Koompartoo

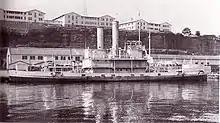
HMAS Koompartoo at HMAS Waterhen

In 1941, "Koompartoo" was purchased by the British Ministry of War Transport for service in the Middle East and taken to Mort's Dock for conversion. However with the outbreak of the Pacific War she was never deployed, instead being taken over by the Royal Australian Navy on 18 June 1942 and converted to a boom defence vessel. Armed with two 20mm Oerlikons and four Vickers .303 MGs, she was commissioned on 23 December 1942 under the command of Lieutenant GG Moss, RANR (S) and taken to Darwin in January 1943 where she served until the end of the war. Held in reserve in Darwin from 1945 until 1950, she returned to Sydney and was laid up at Athol Bight.